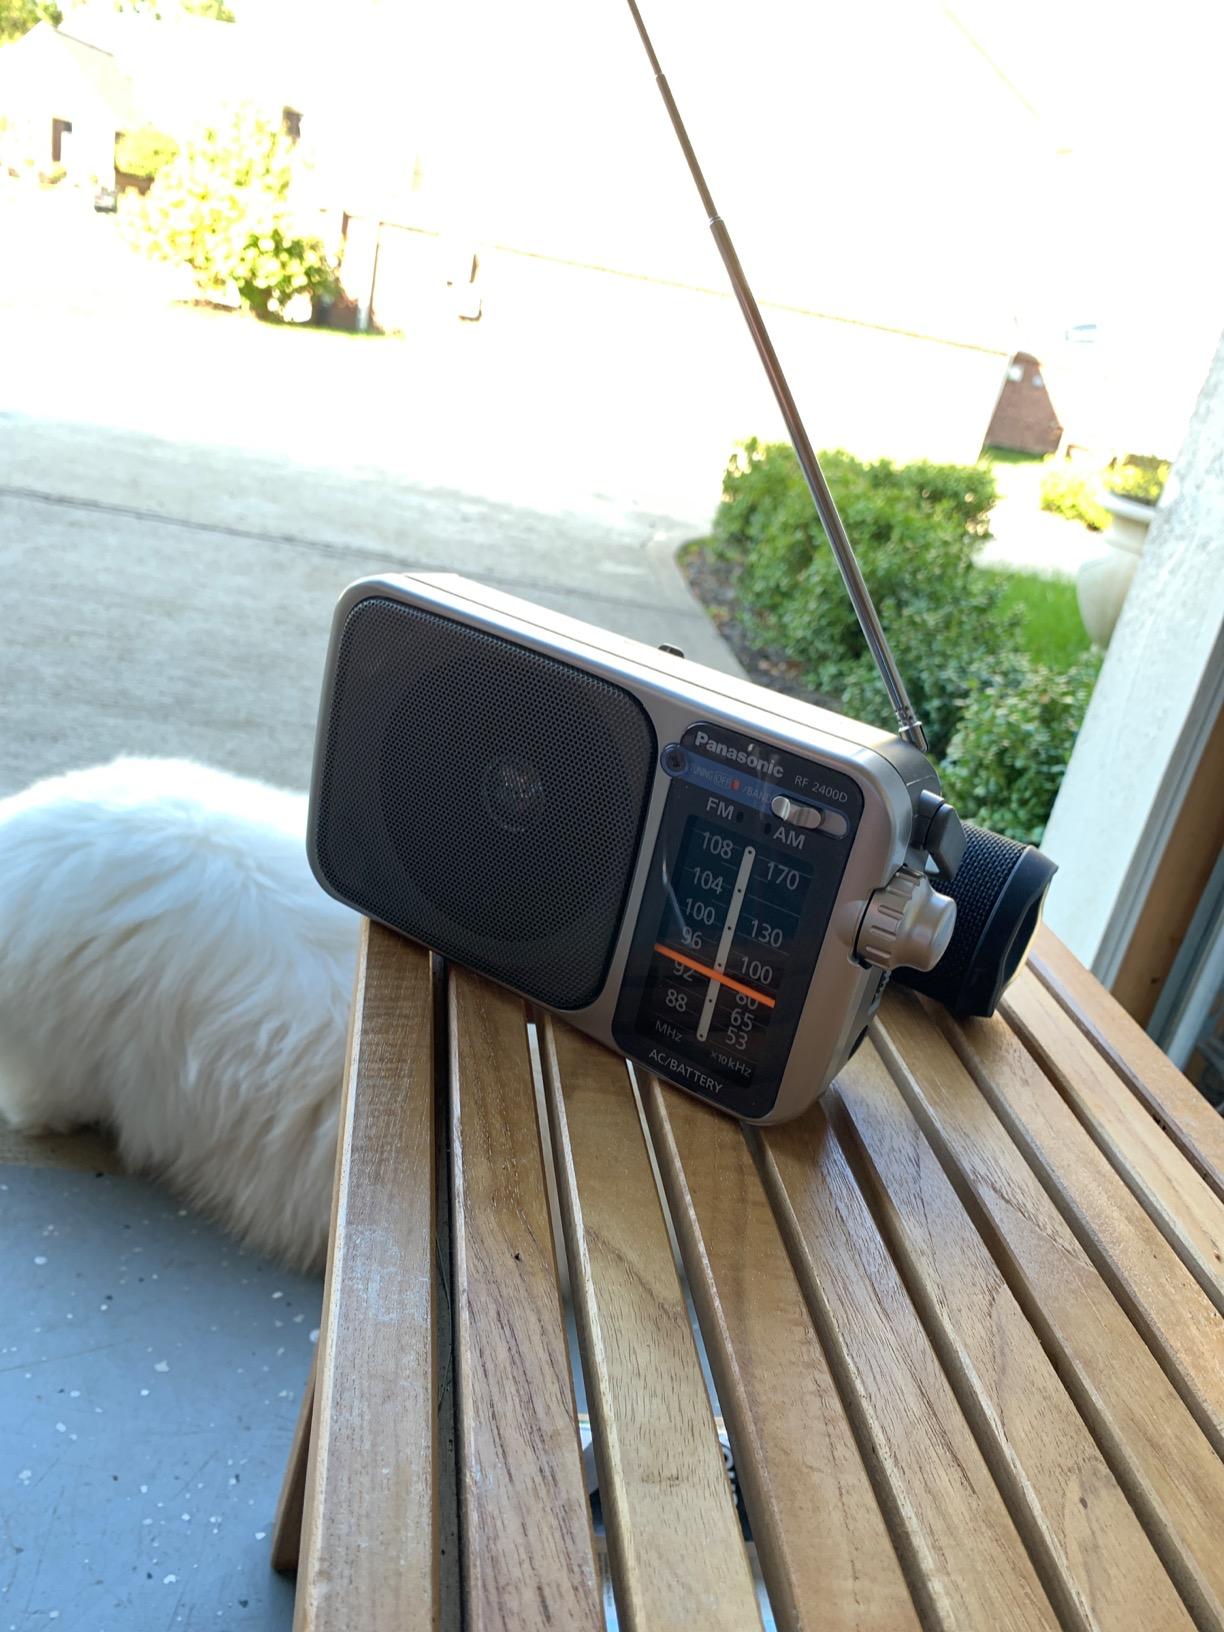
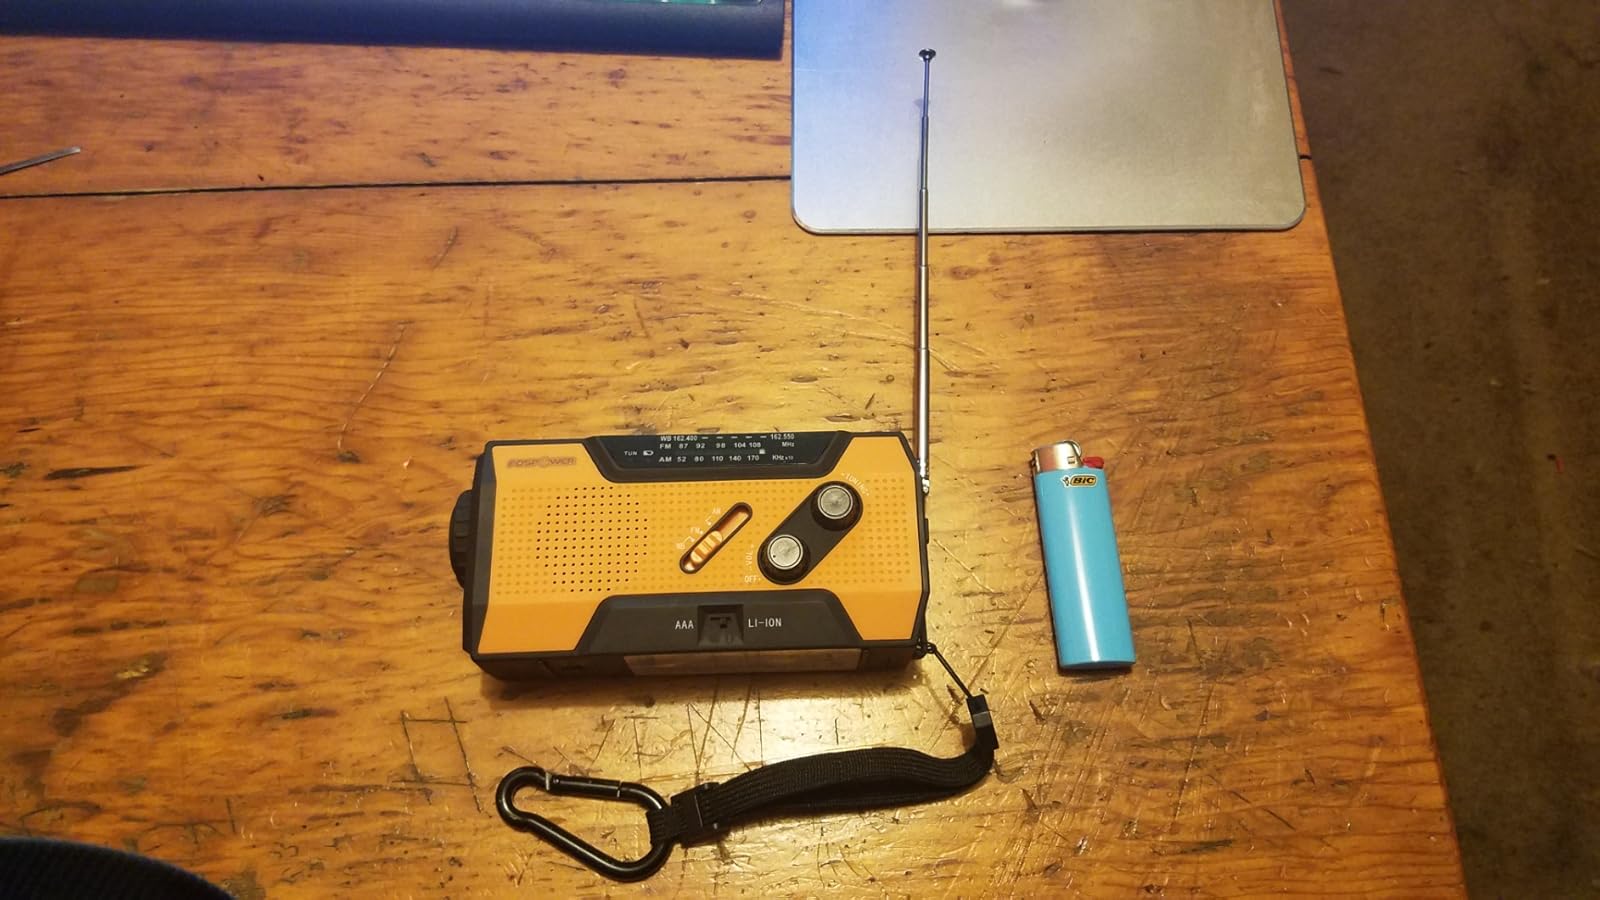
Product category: radio
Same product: no